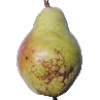
Label: Pear Williams 1